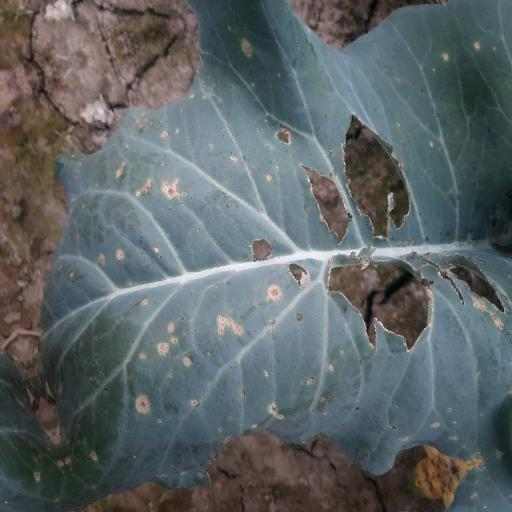
Label: Black Rot